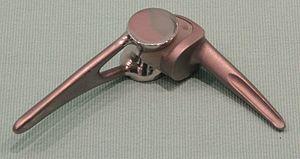
Prothèse de coude GUEPAR, 1996. Premier modèle français de prothèse de coude sans charnière.
Le coude est la partie du membre supérieur située entre le bras et l'avant-bras. Cette articulation comprend en avant la région du « pli du coude ». C'est un complexe articulaire synovial du membre supérieur humain reliant le bras à l'avant-bras. Il unit ainsi trois os entre eux : le radius, l'ulna et l'humérus.